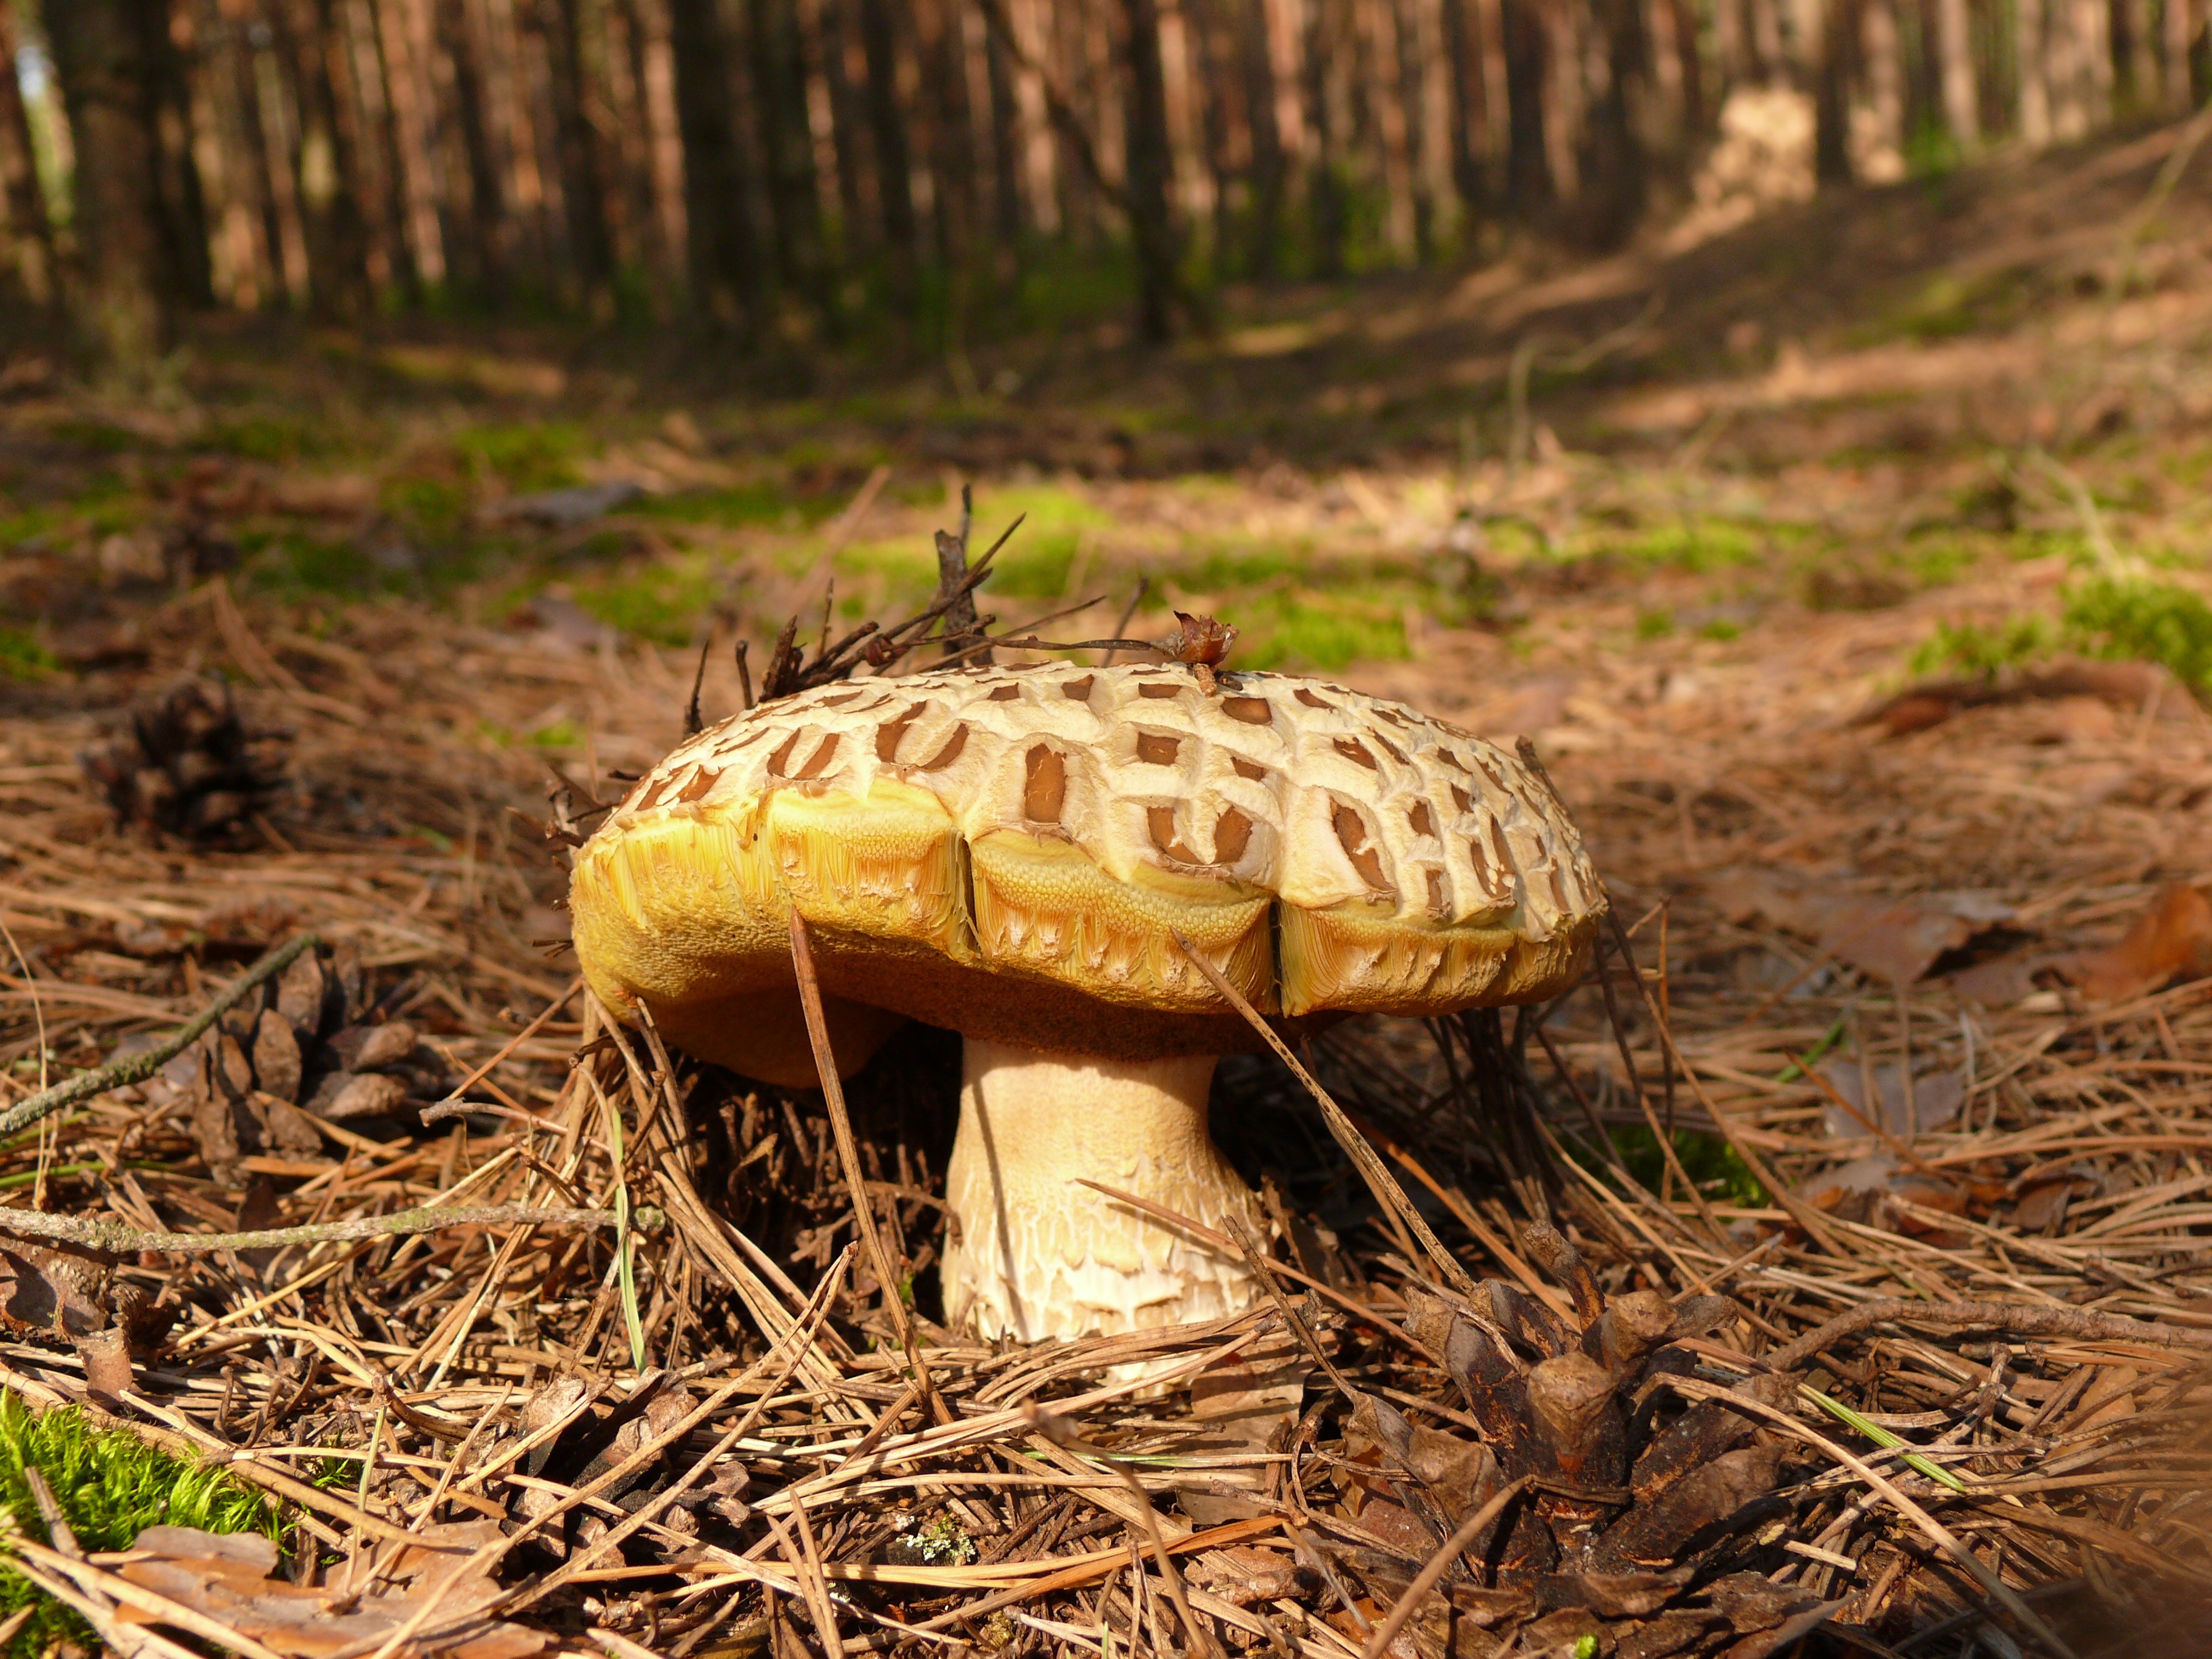
tree, nature, forest, white, old, summer, wildlife, autumn, soil, mushroom, fauna, fungus, woodland, bolete, matsutake, edible mushroom, medicinal mushroom, penny bun